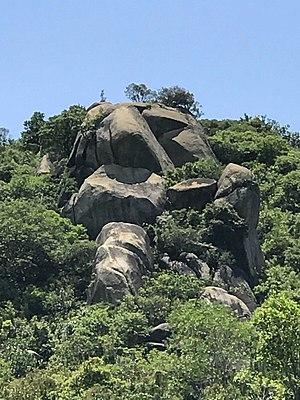
Le Sentier MacLehose ou MacLehose Country Trail, inauguré le 26 octobre 1979, est un sentier de randonnée qui traverse une grande partie des Nouveaux Territoires, à partir de Pak Tam Chung, dans le district de Sai Kung, à l'est de Tuen Mun, dans la partie occidentale du territoire de Hong Kong.